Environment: real
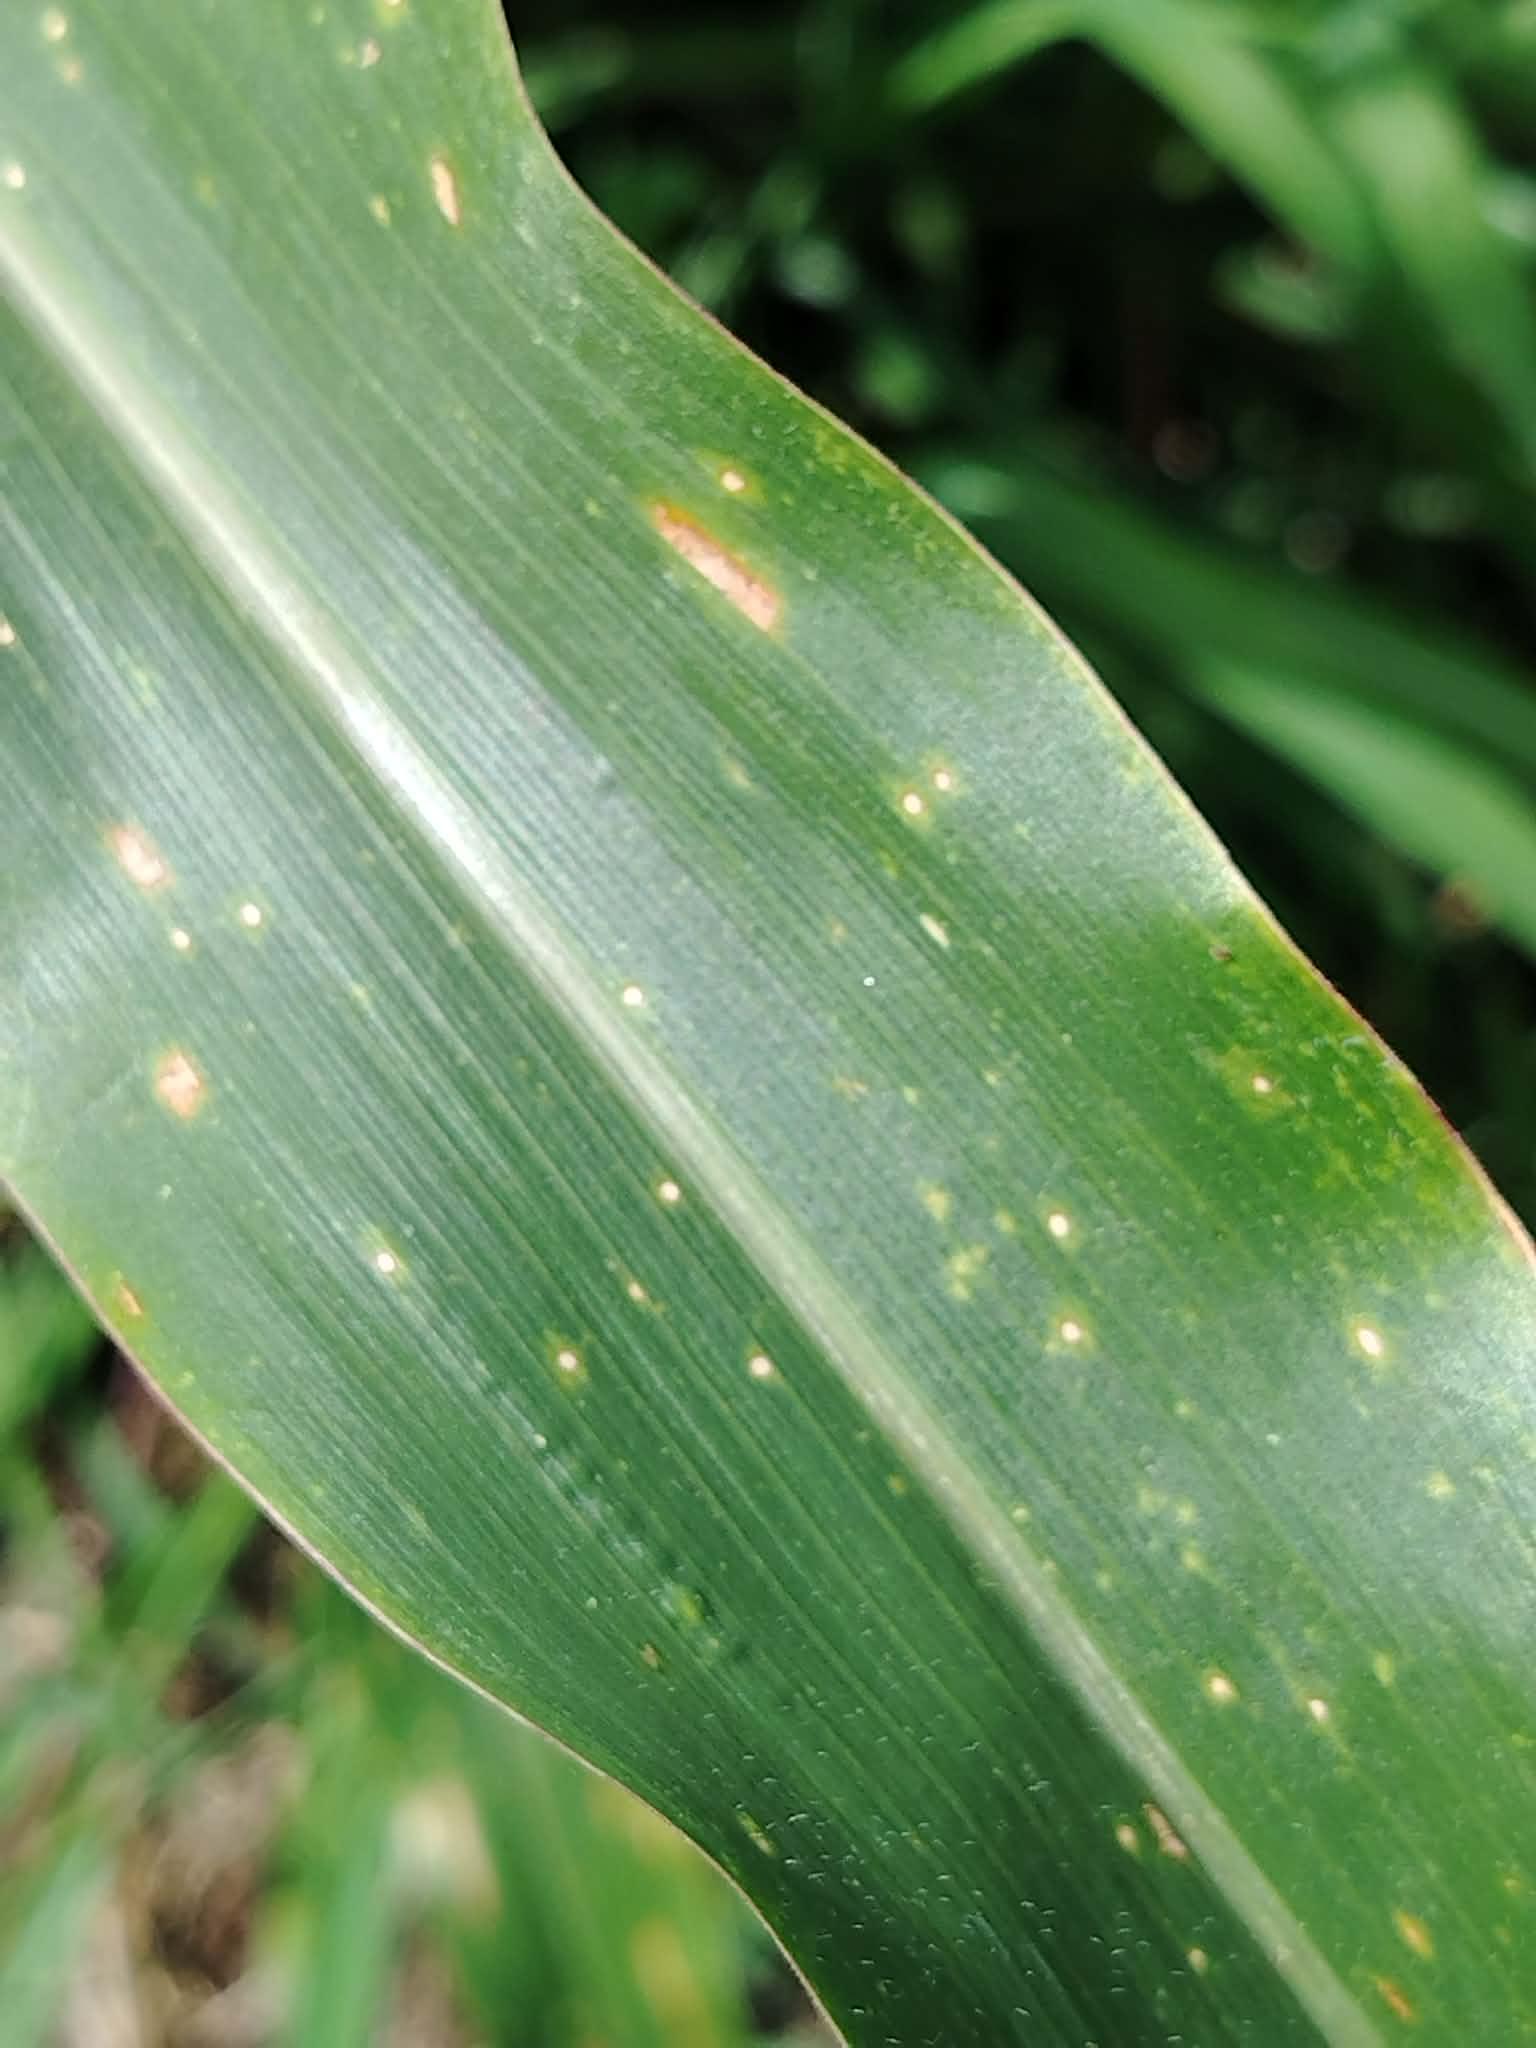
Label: gray_leaf_spot